Wake turbulence

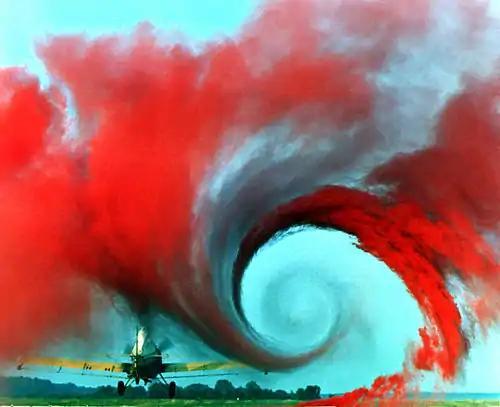
This picture from a NASA study on wingtip vortices qualitatively illustrates the wake turbulence.

Wake turbulence is a disturbance in the atmosphere that forms behind an aircraft as it passes through the air. It includes several components, the most significant of which are wingtip vortices and jet-wash, the rapidly moving gases expelled from a jet engine.